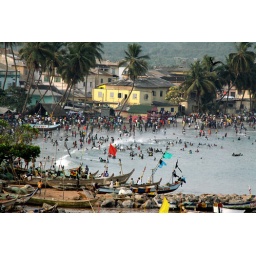
Elmina bath - Ghana ... between the port and the beach ... People, enjoying life.Maybe better to watch it in large ...